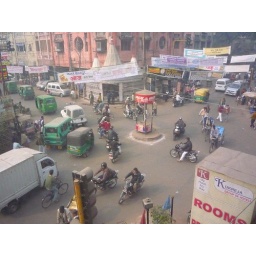
Cross roads seen from our hotel window in Kanpur. It was a busy busy city.